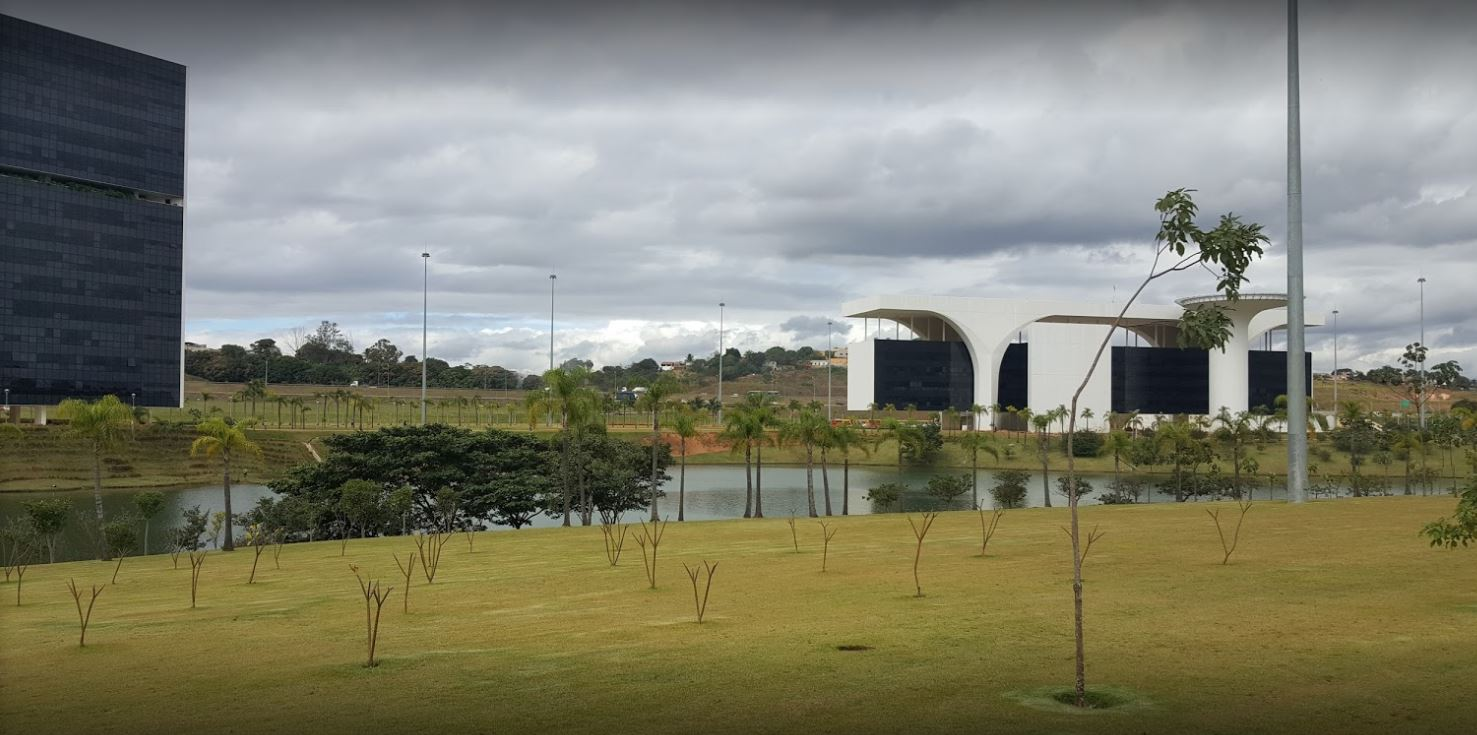
Fire: no
Smoke: no